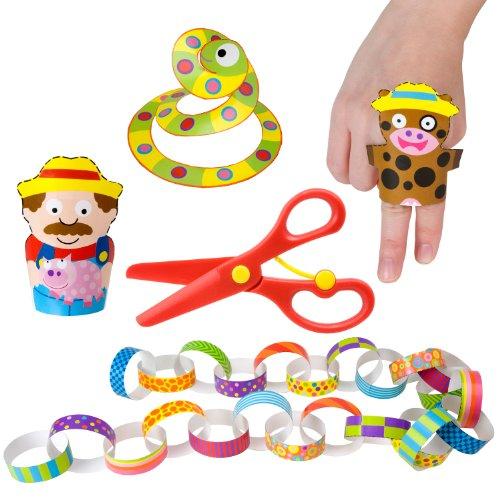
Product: Alex Discover Ready, Set, Cut Kids Art and Craft Activity
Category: Toys & Games | Arts & Crafts | Craft Kits
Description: Learn to cut and craft.
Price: $12.00
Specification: ProductDimensions:10.2x2x10.2inches|ItemWeight:14.2ounces|ShippingWeight:15.5ounces(Viewshippingratesandpolicies)|DomesticShipping:ItemcanbeshippedwithinU.S.|InternationalShipping:Thisitemisnoteligibleforinternationalshipping.LearnMore|ASIN:B0035GS63E|Itemmodelnumber:1428|Manufacturerrecommendedage:4-10years